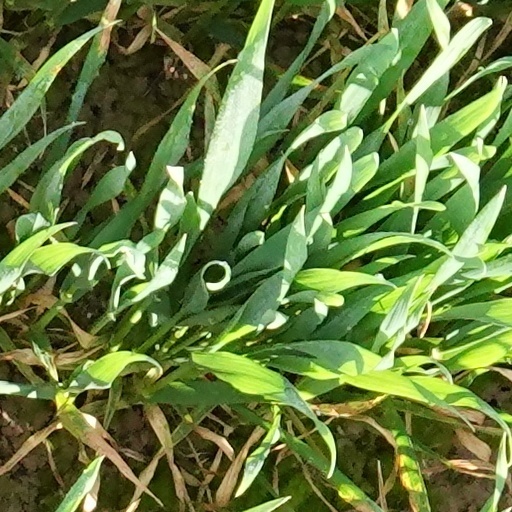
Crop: wheat